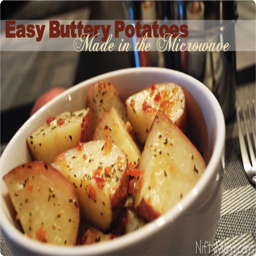
how to make potatoes in the microwave in minutes